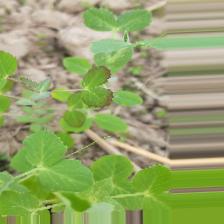
Label: Lentil Rust